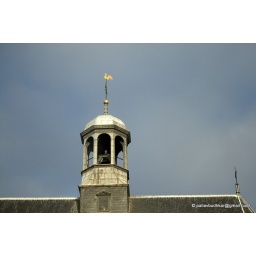
I have heard golden peacock, but in Neterlands found these golder cocks on many buildings